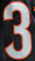
Number: 3